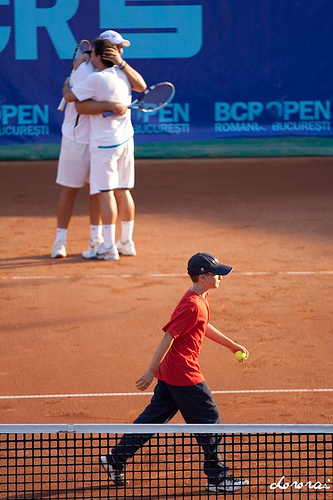
hai người ôm nhau trong khi một cậu bé cầm bóng tennis